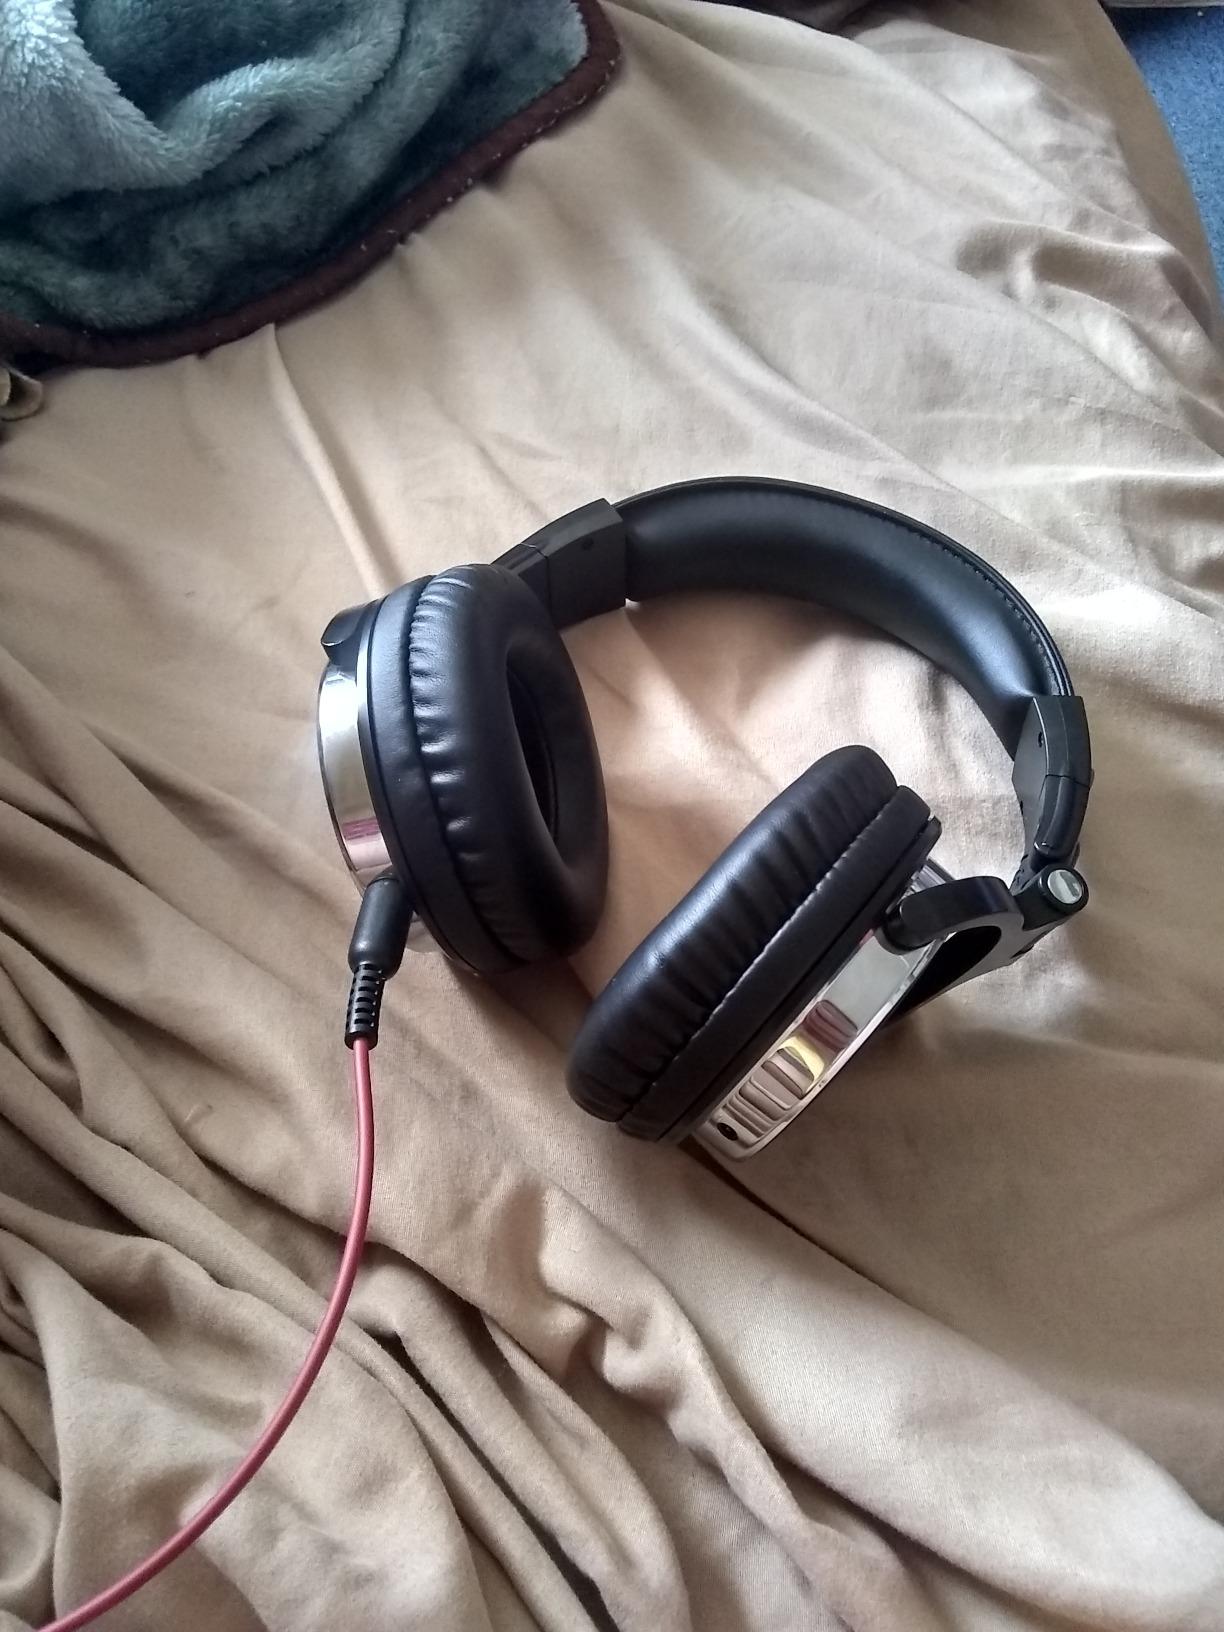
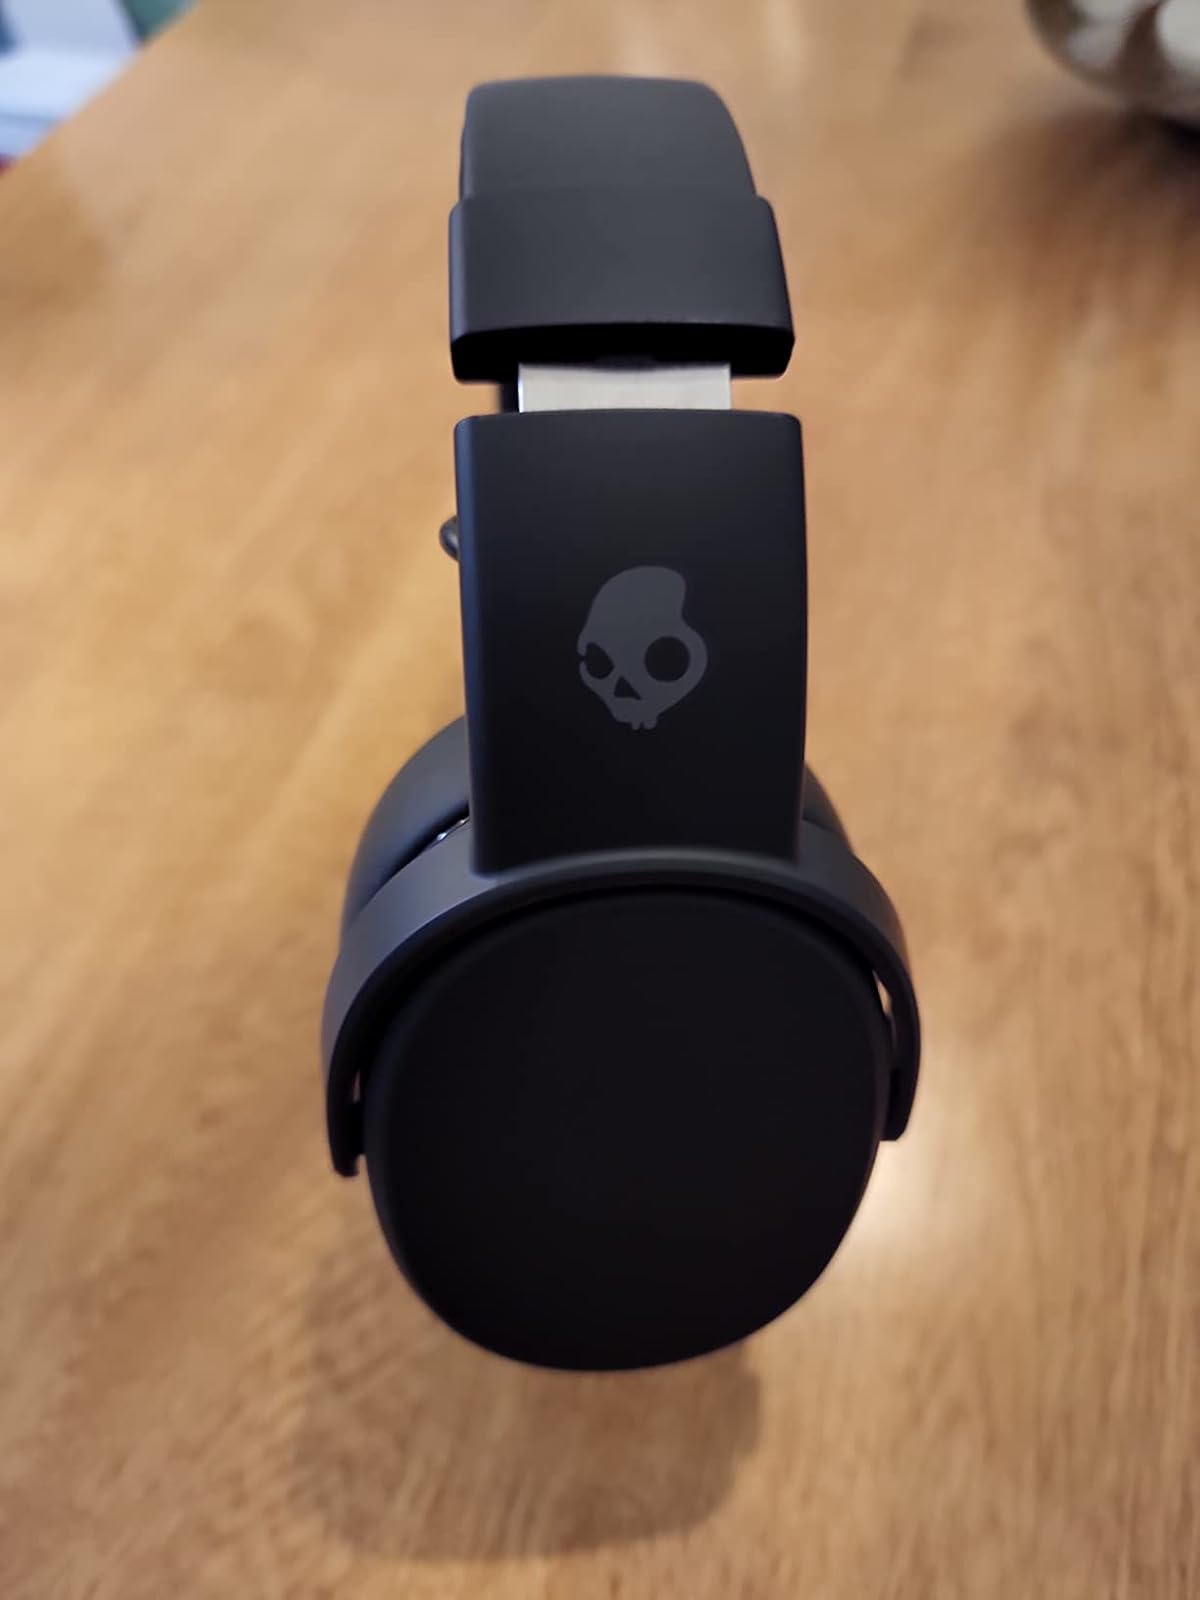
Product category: headphones
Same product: no